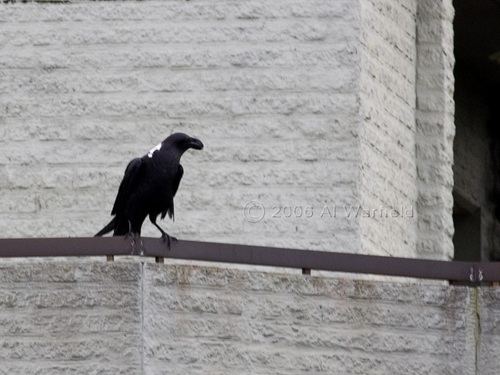
this medium sized bird is all black with white on the nape of his neck
this is a black bird with a white back and long black feet
this is a black bird with a white nape and a large black beak.
this medium sized bird has an all black body with a white nape.
this bird is all black with a small white spot on its nape
this bird has wings that are black and has a thick billa black bird with a black tarsus and feet and the bill is short and flat
this bird has a white nape with black feathers on its entire body and a black beak.
this bird has wings that are black and has a thick bill
this bird is black in color, and has a black beak.
Species: White Necked Raven